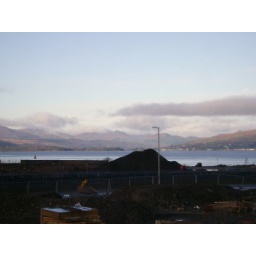
Looking over building site to beautiful sky